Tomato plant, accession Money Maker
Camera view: vertical (180 deg); turntable rotation: 240 degrees
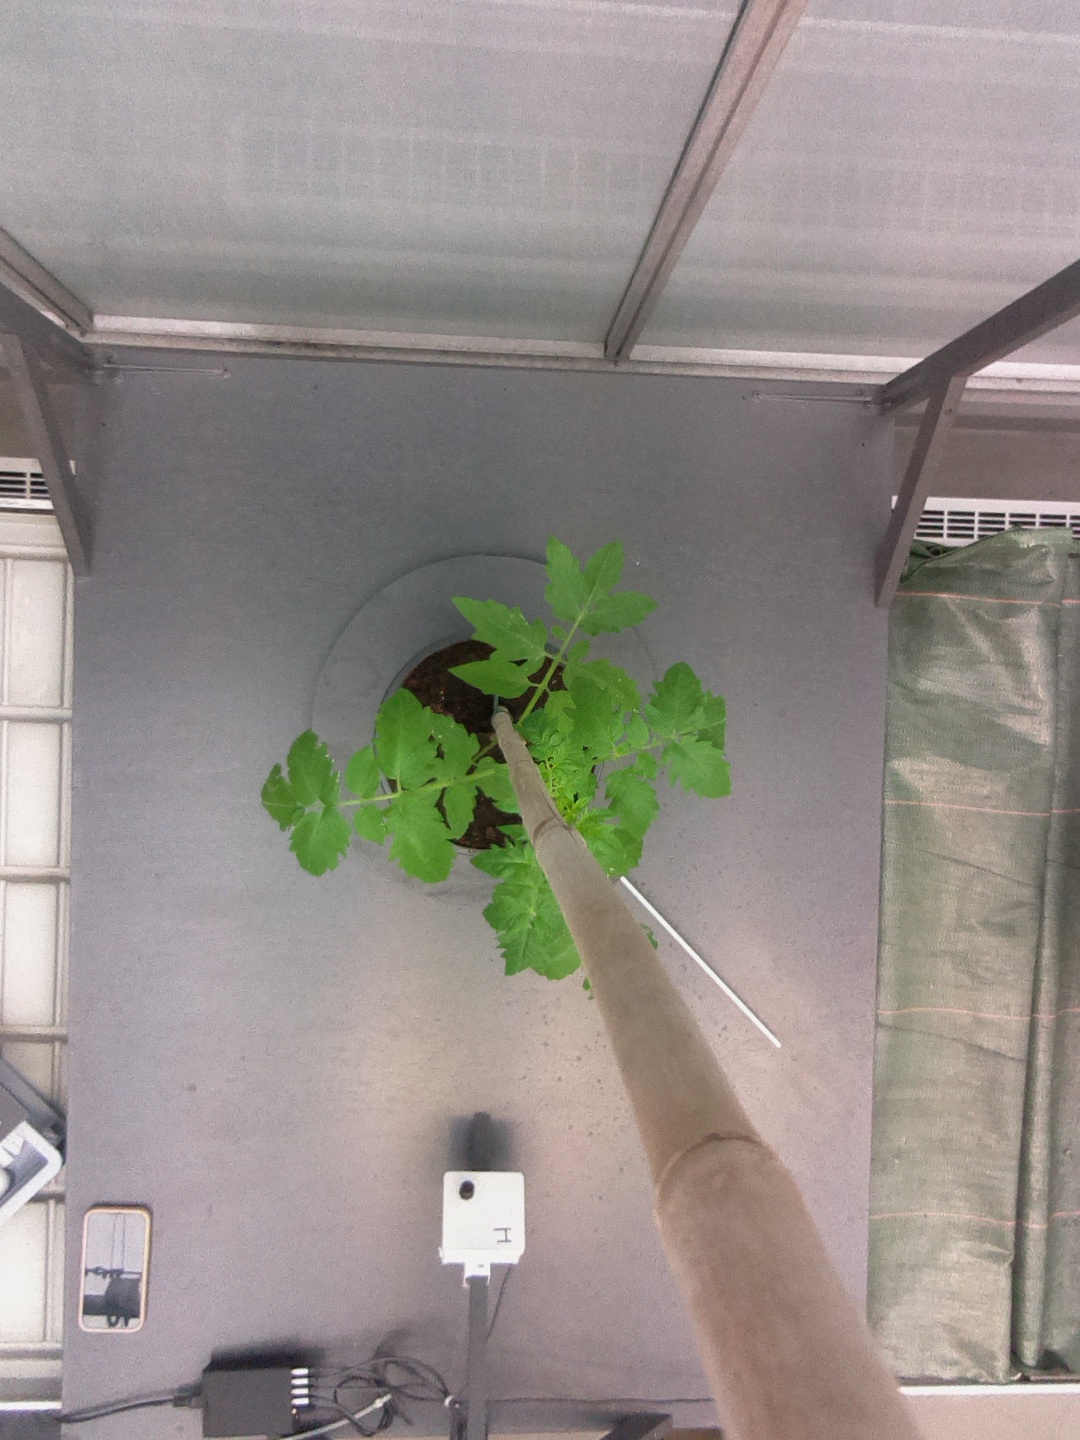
BBCH growth stage 13: 6 of true leaves visible